Mutsuura Station

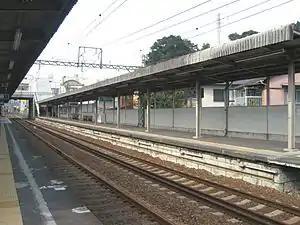
Platforms of Mutsuura Station

is a passenger railway station located in Kanazawa-ku, Yokohama, Kanagawa Prefecture, Japan, operated by the private railway company Keikyū.